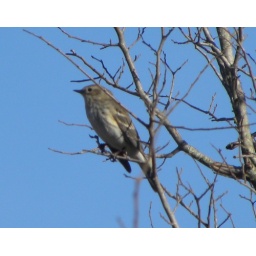
these small gray birds were flitting around in the park this afternoon